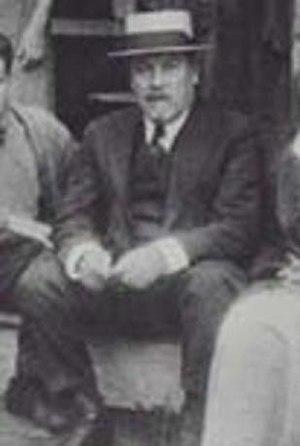
Paul Cornoyer, né le 15 aout 1864 à Saint-Louis, mort le 17 juin 1923 à Gloucester, est un peintre impressionniste américain.